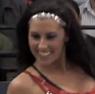
Age: 24